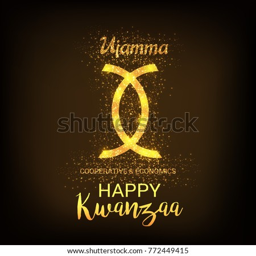
vector illustration of a banner for festive concept .